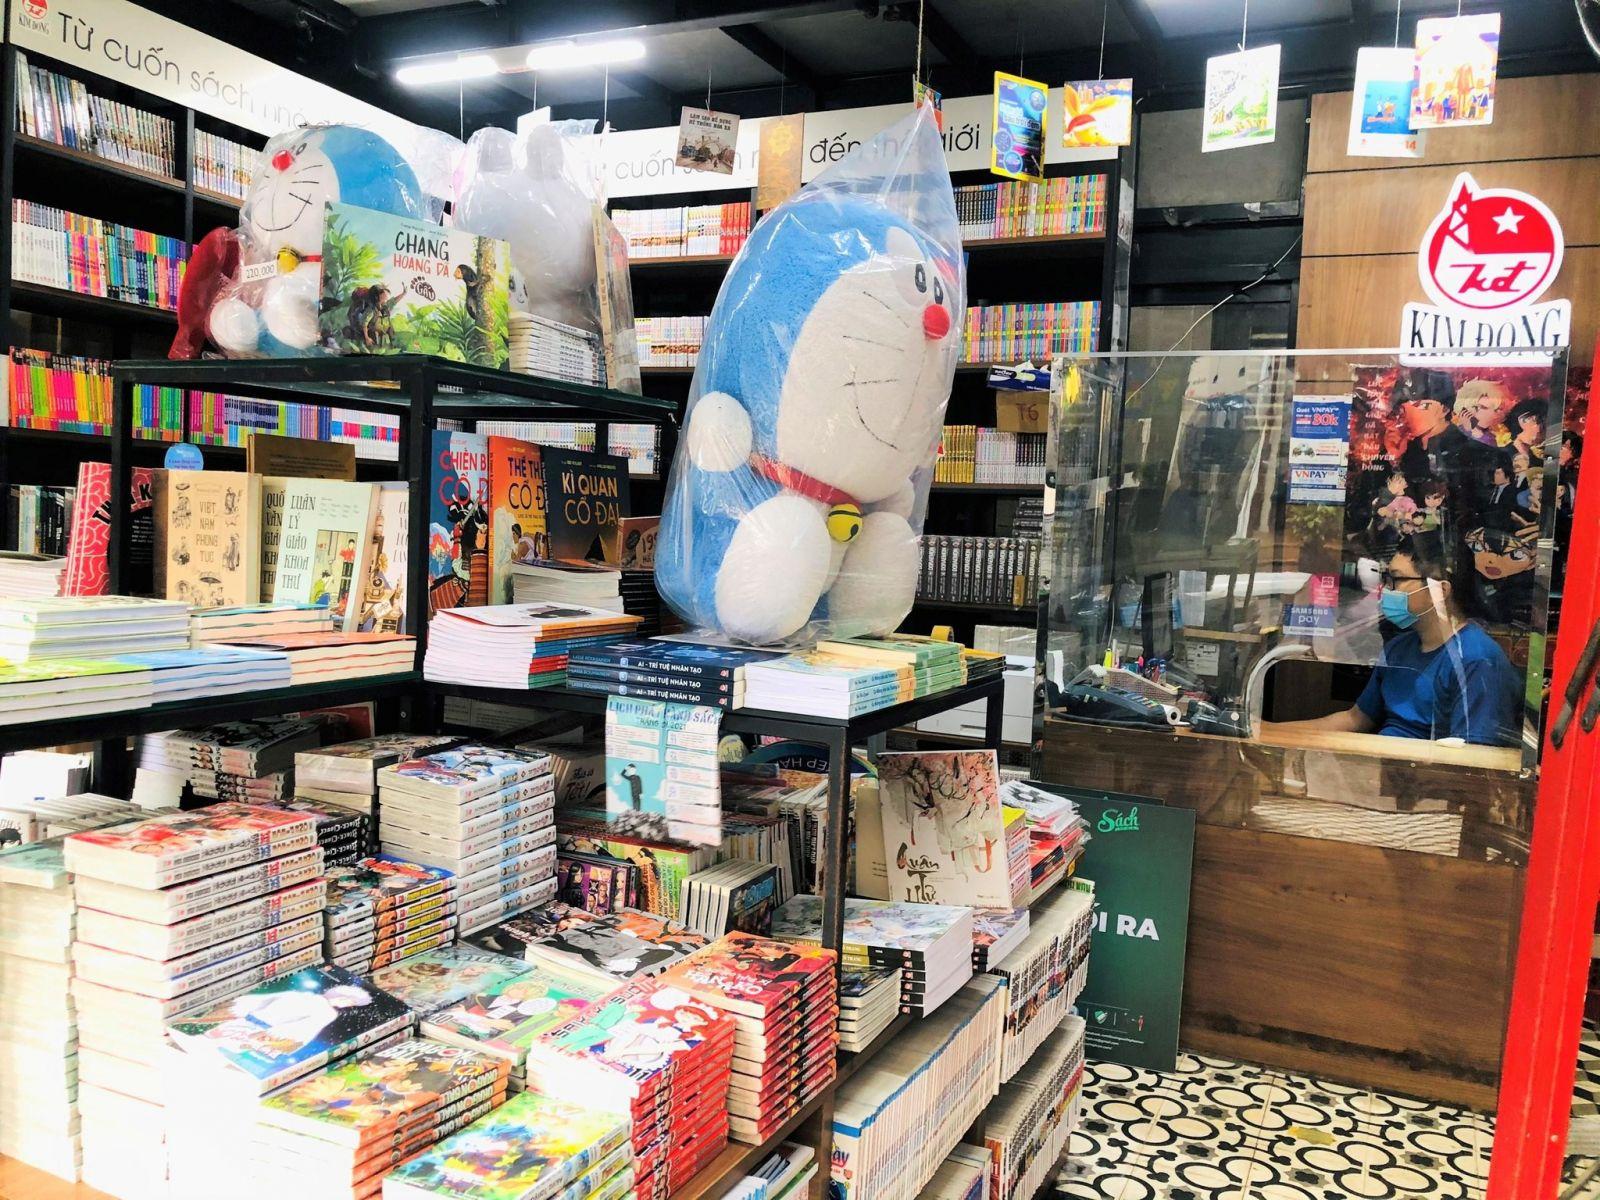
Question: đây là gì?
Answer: đây là một cửa hàng sách